Serbia–United States relations

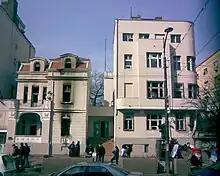
The evacuated United States embassy in Belgrade after the demonstrations against Kosovo's proclamation of independence, 2008

The United States reinstated sanctions against Yugoslavia in March 1998 when the Kosovo War started. Shortly after the controversies at Račak and Rambouillet, American diplomat Richard Holbrooke traveled to Belgrade in March 1999 to deliver the final ultimatum requesting entry of UN forces into Kosovo and Serbia with full freedom from persecution under Serbian law for the intervening force. Milošević rejected the ultimatum, and the United States completely severed ties with Yugoslavia on March 23, 1999. Bill Clinton became the first president to declare war while bypassing a Congressional majority. The establishment of the bombing campaign was contested by one of the tightest voting margins in the entire history of the House of Representatives (213–213). Out of all the territories in Yugoslavia at the time, Serbia was bombed the most due to its concentration of military targets. As a result of Slobodan Milošević granting entry to KFOR in Kosovo, the war against Yugoslavia ceased on June 10, 1999.